Leonard Lansink

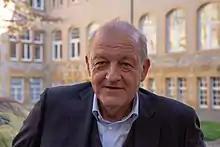

Leonard Lansink (born 7 January 1956) is a German actor. He appeared in more than one hundred films since 1983.